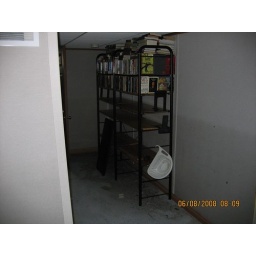
Water damage - hallway. Note the water line. We rescued the books shelf by shelf as the water rose.